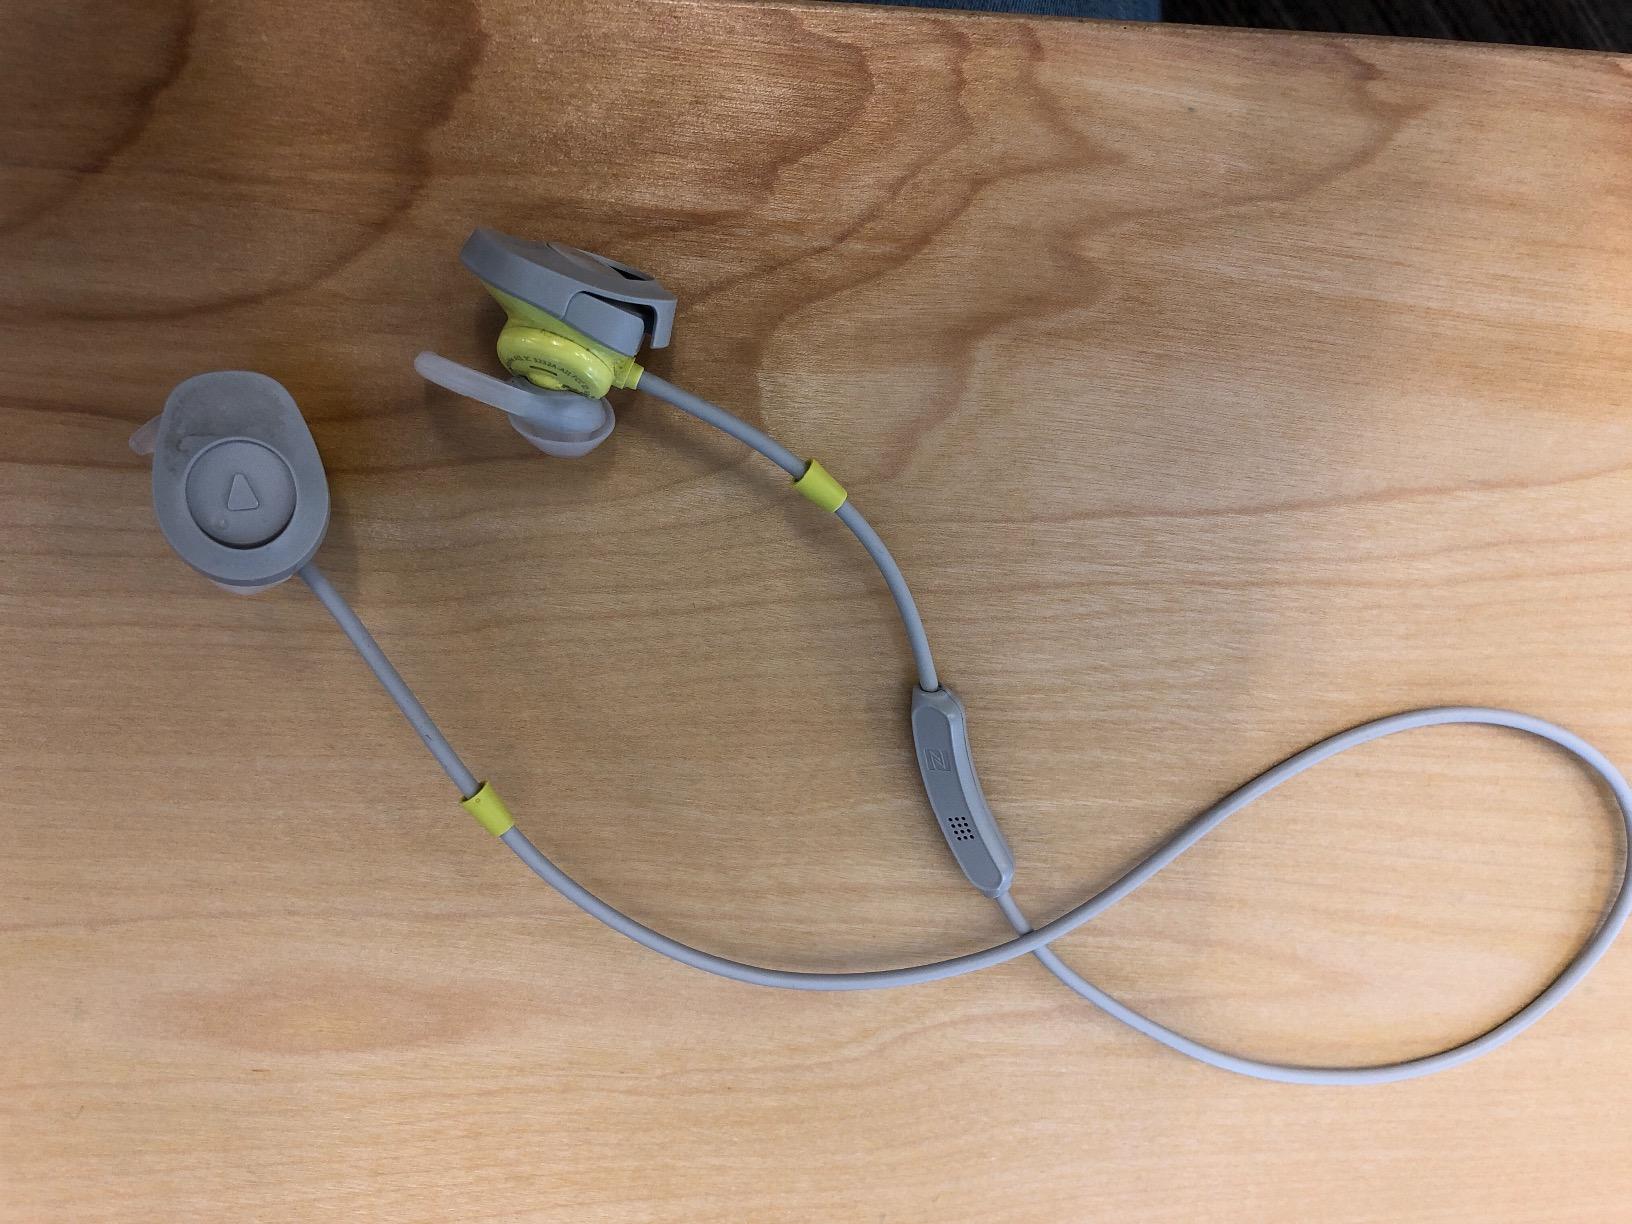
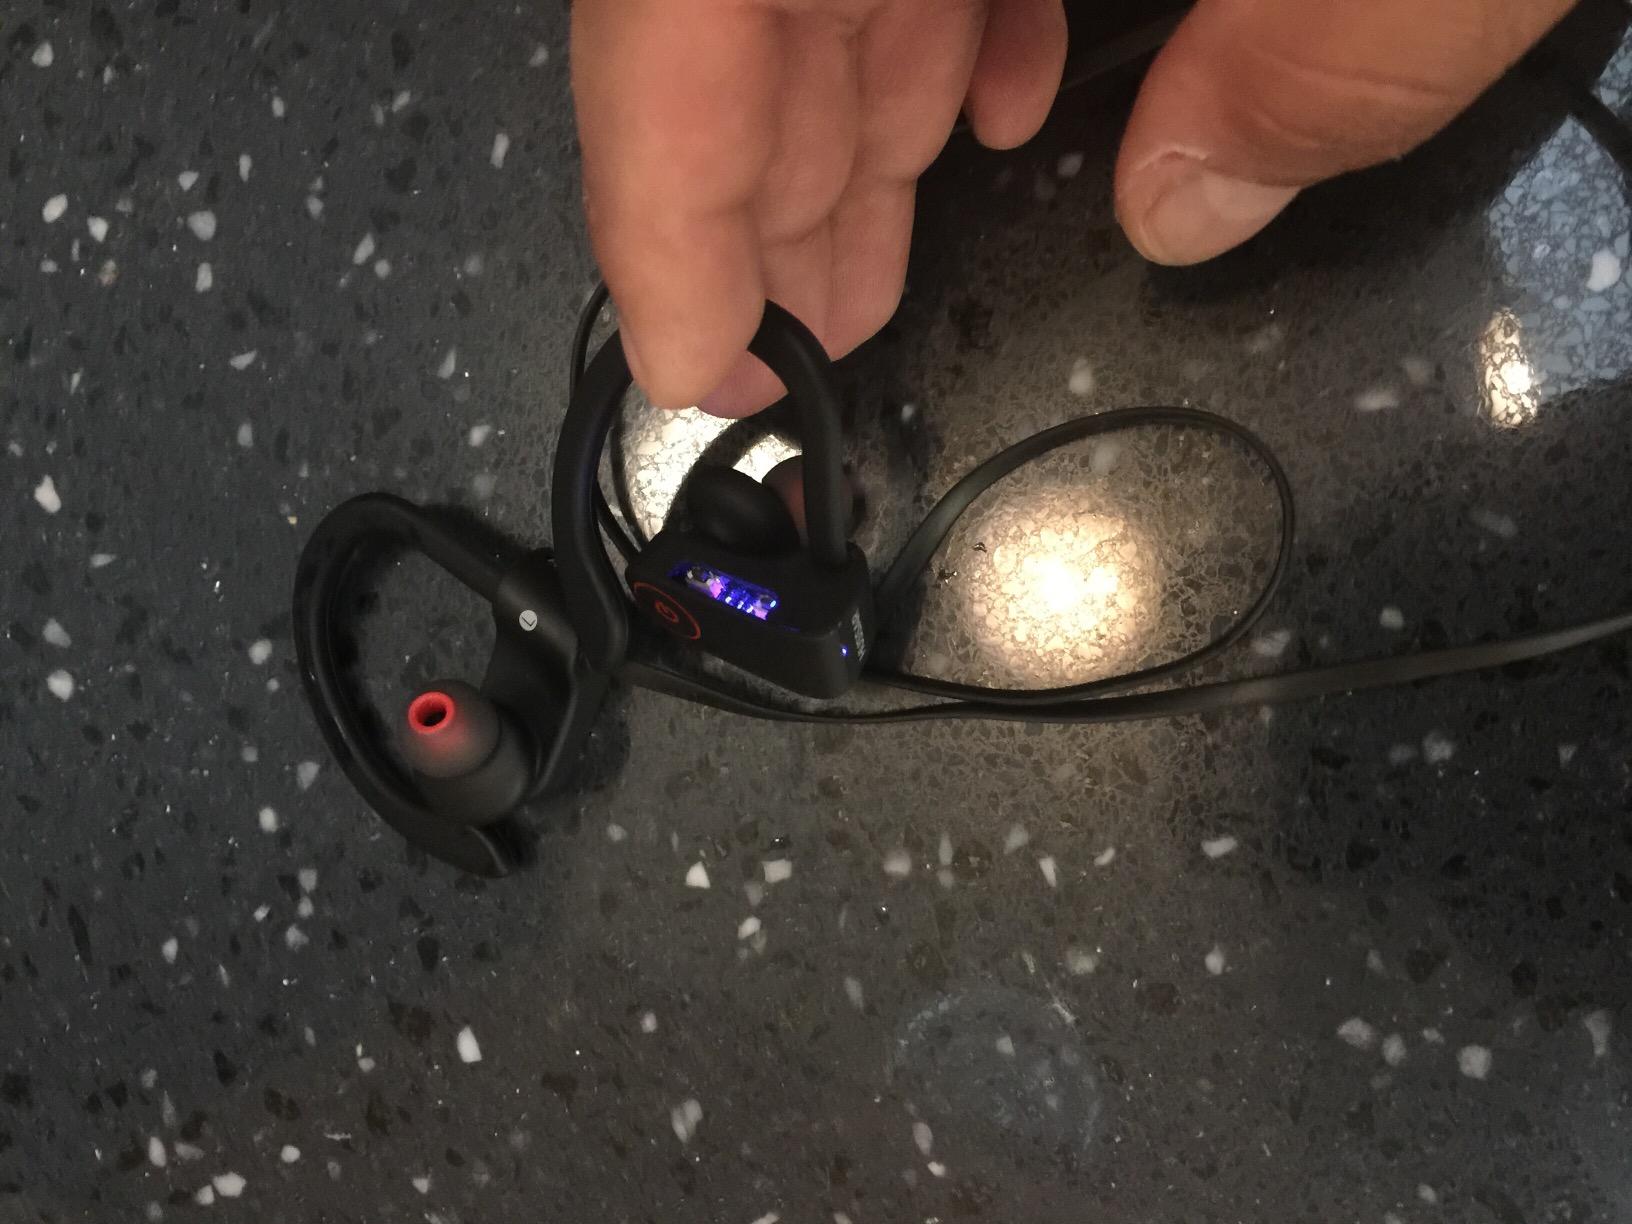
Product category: headphones
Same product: no